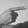
ASL letter: G